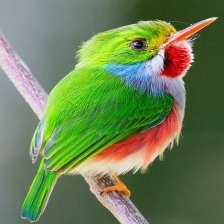
Species: CUBAN TODY
Scientific name: TODUS MULTICOLOR